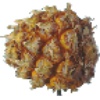
Label: Pineapple Mini 1